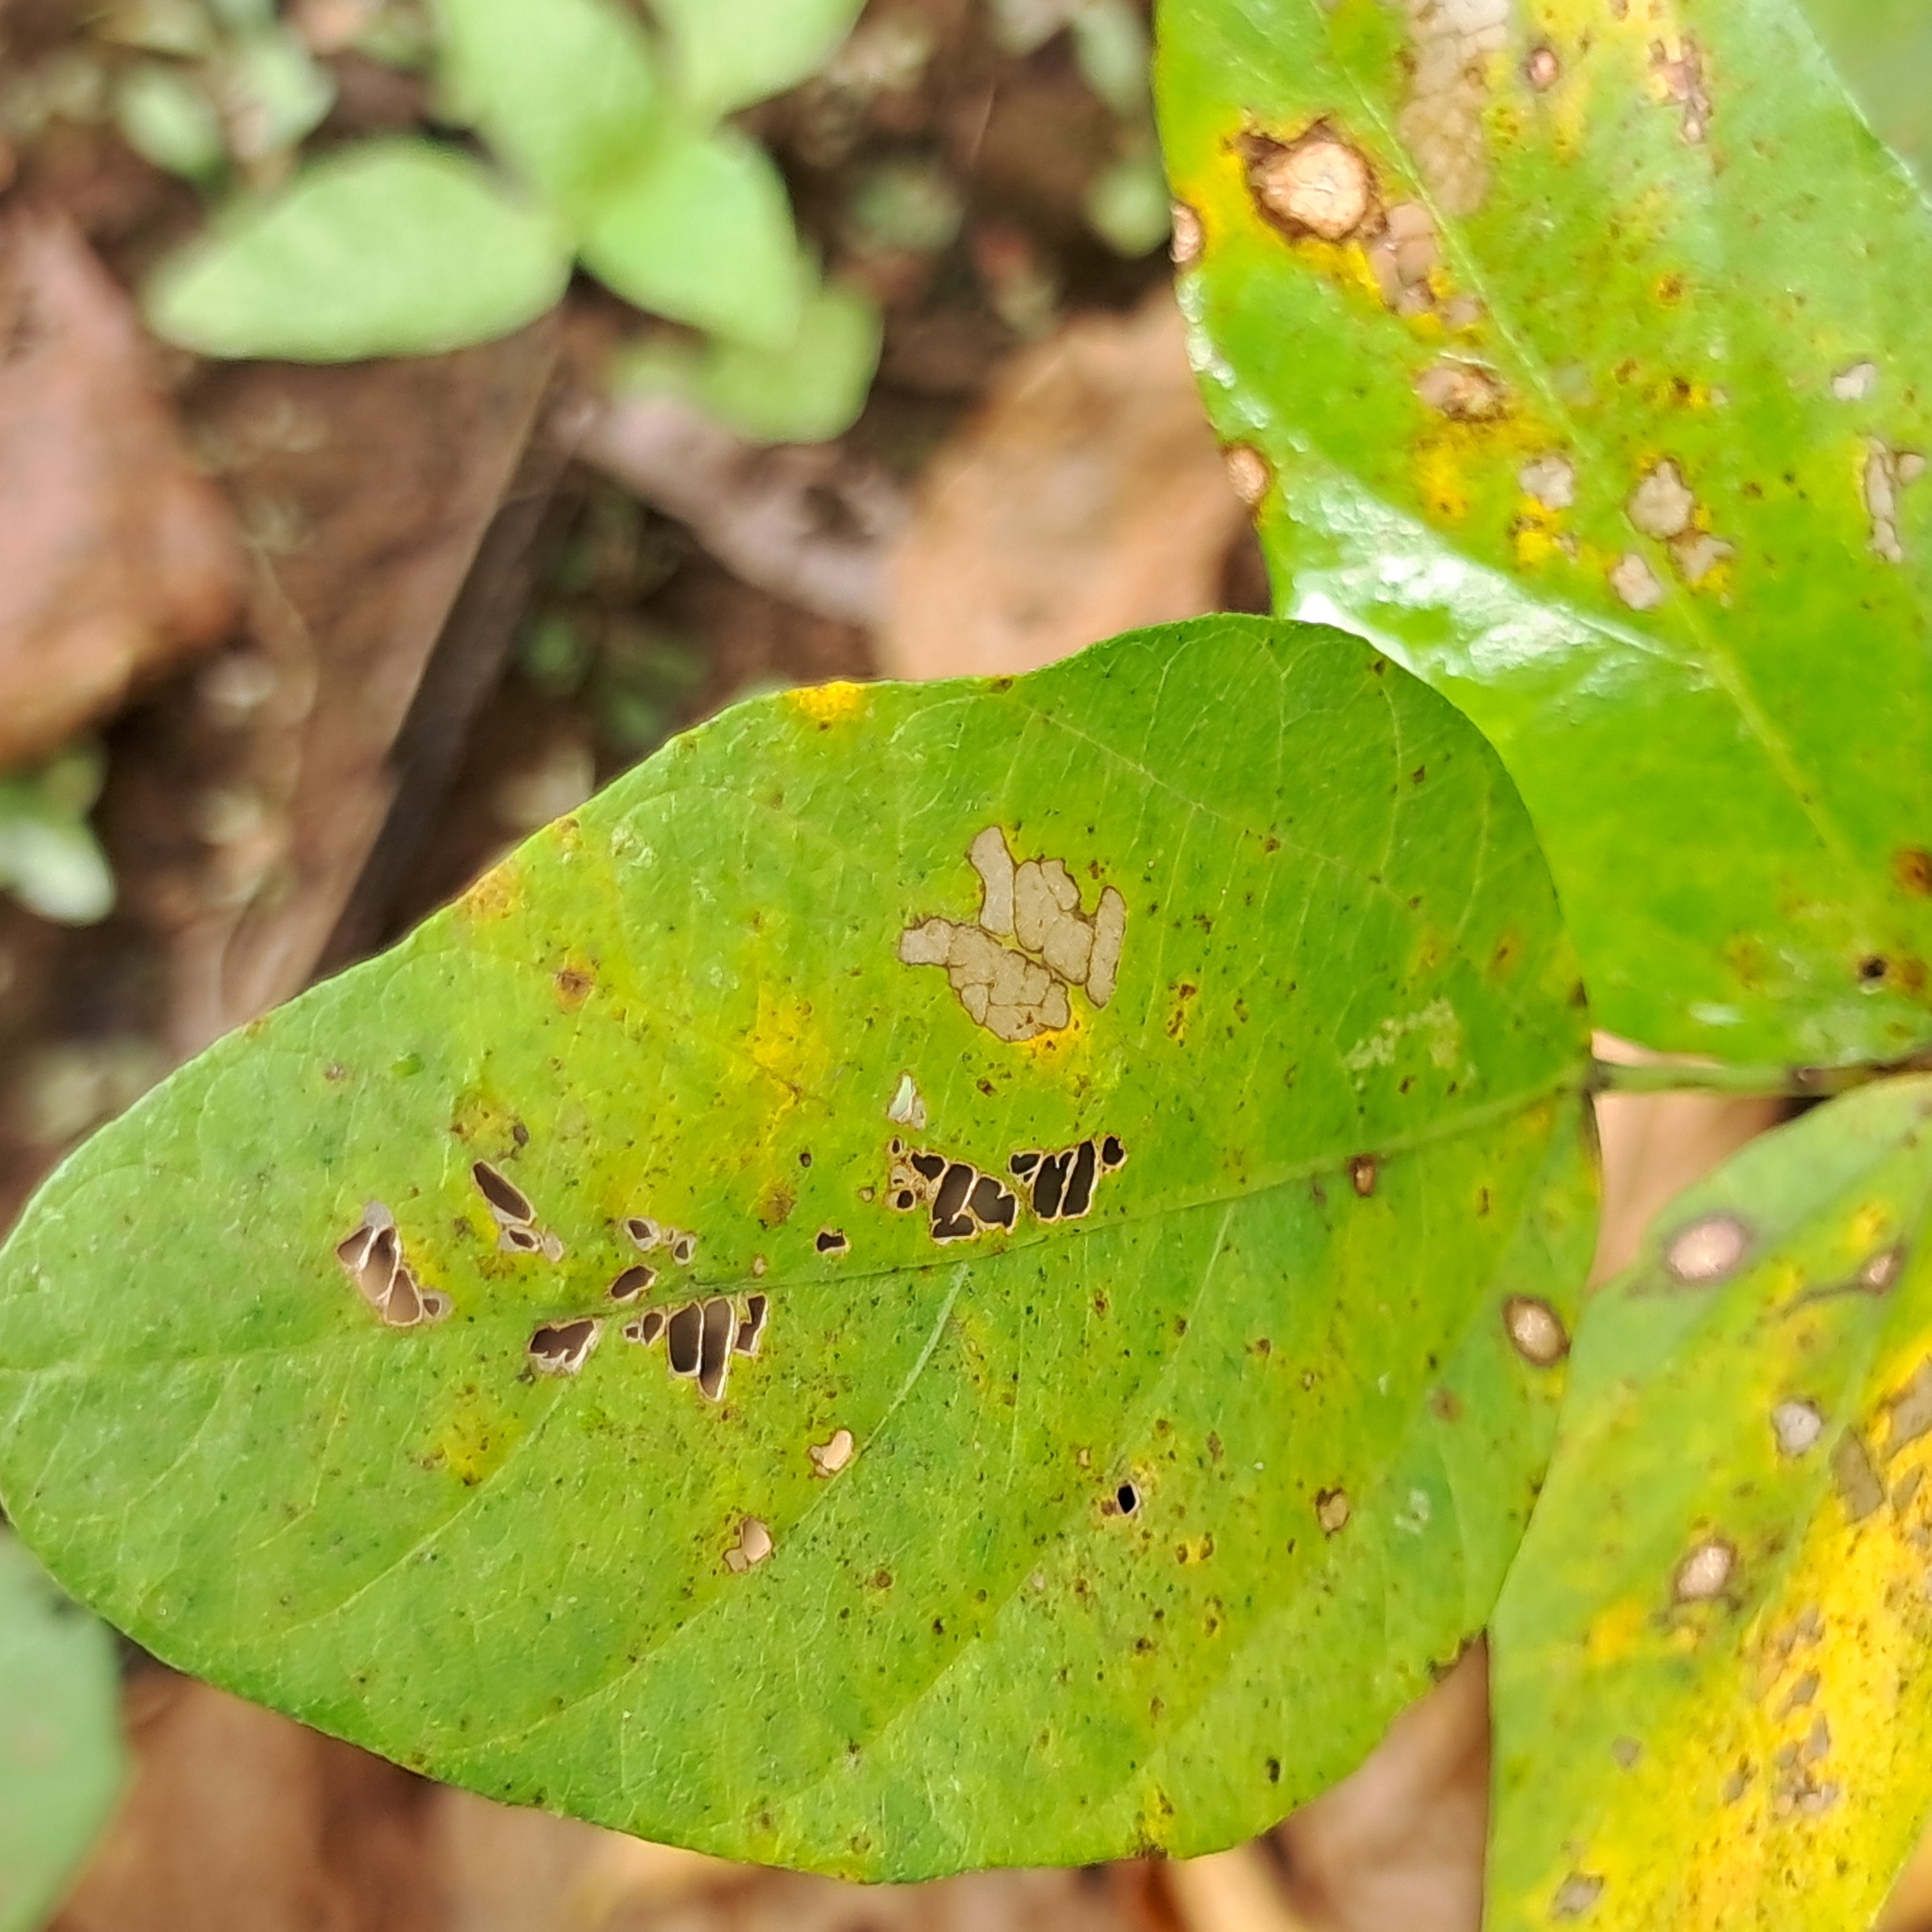
Label: Frog_Leaf_Eye